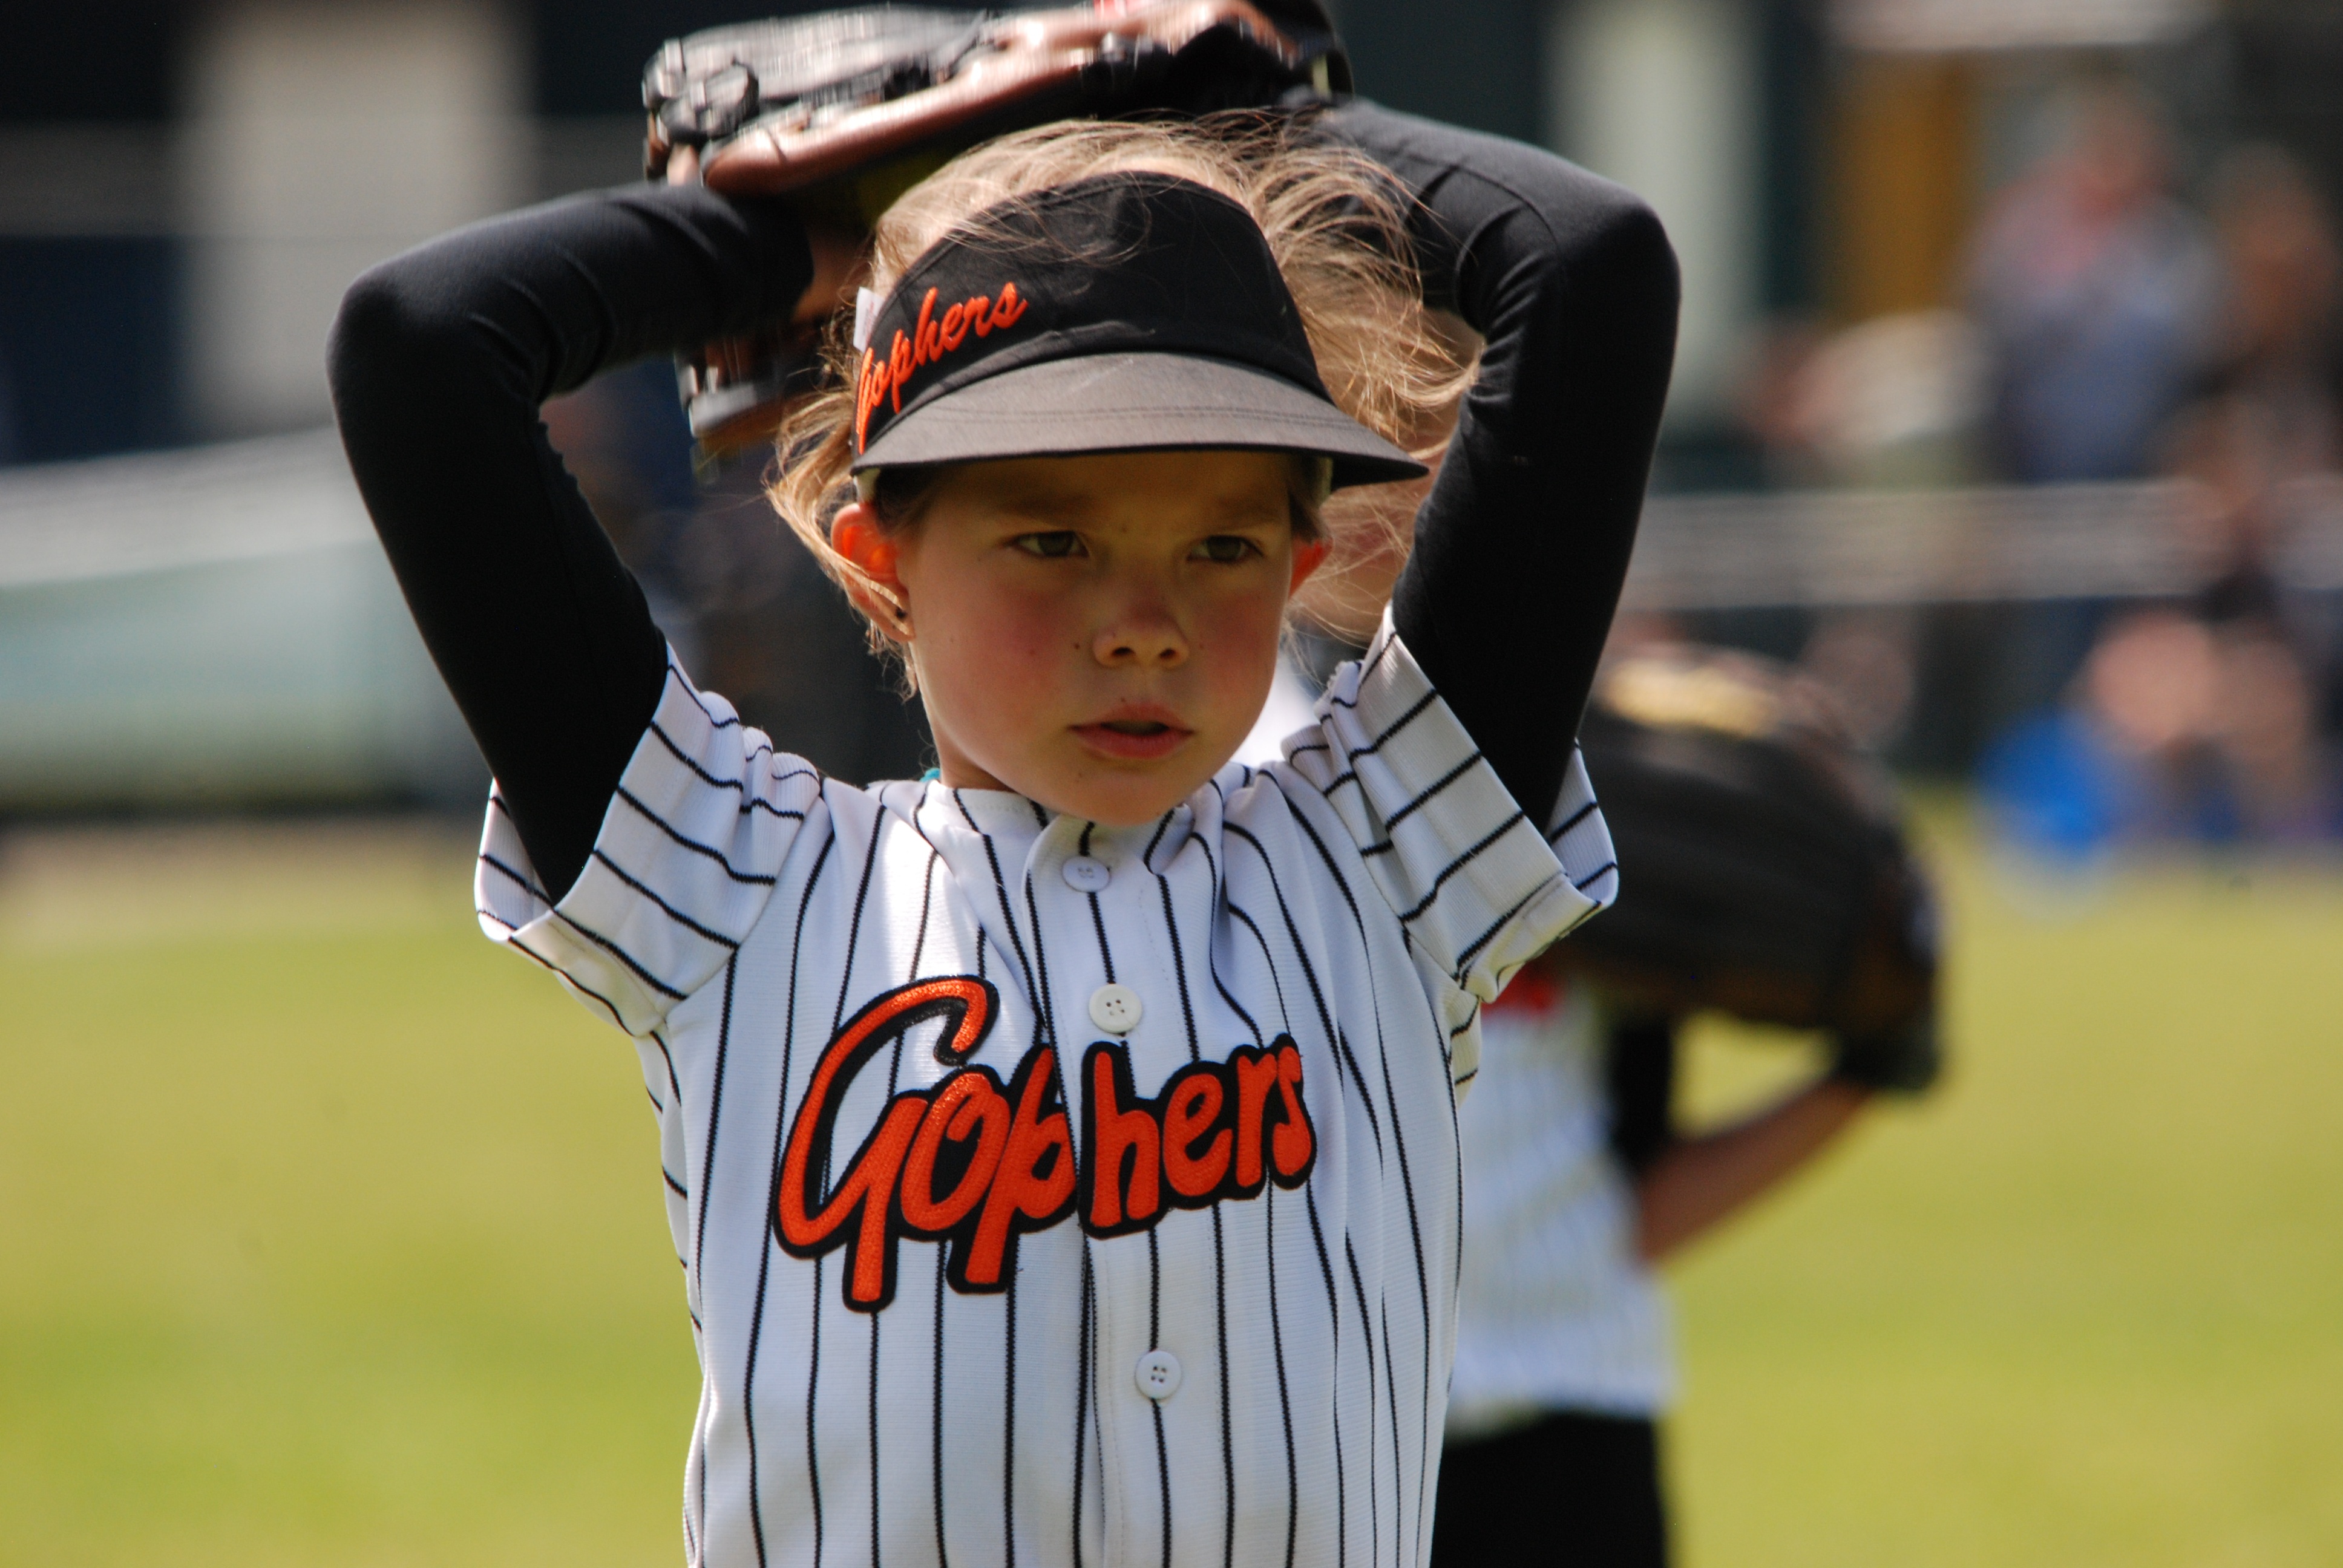
baseball, player, throw, sports, pitcher, contest, baseball player, softball, ball game, team sport, infielder, college baseball, bat and ball games, baseball positions